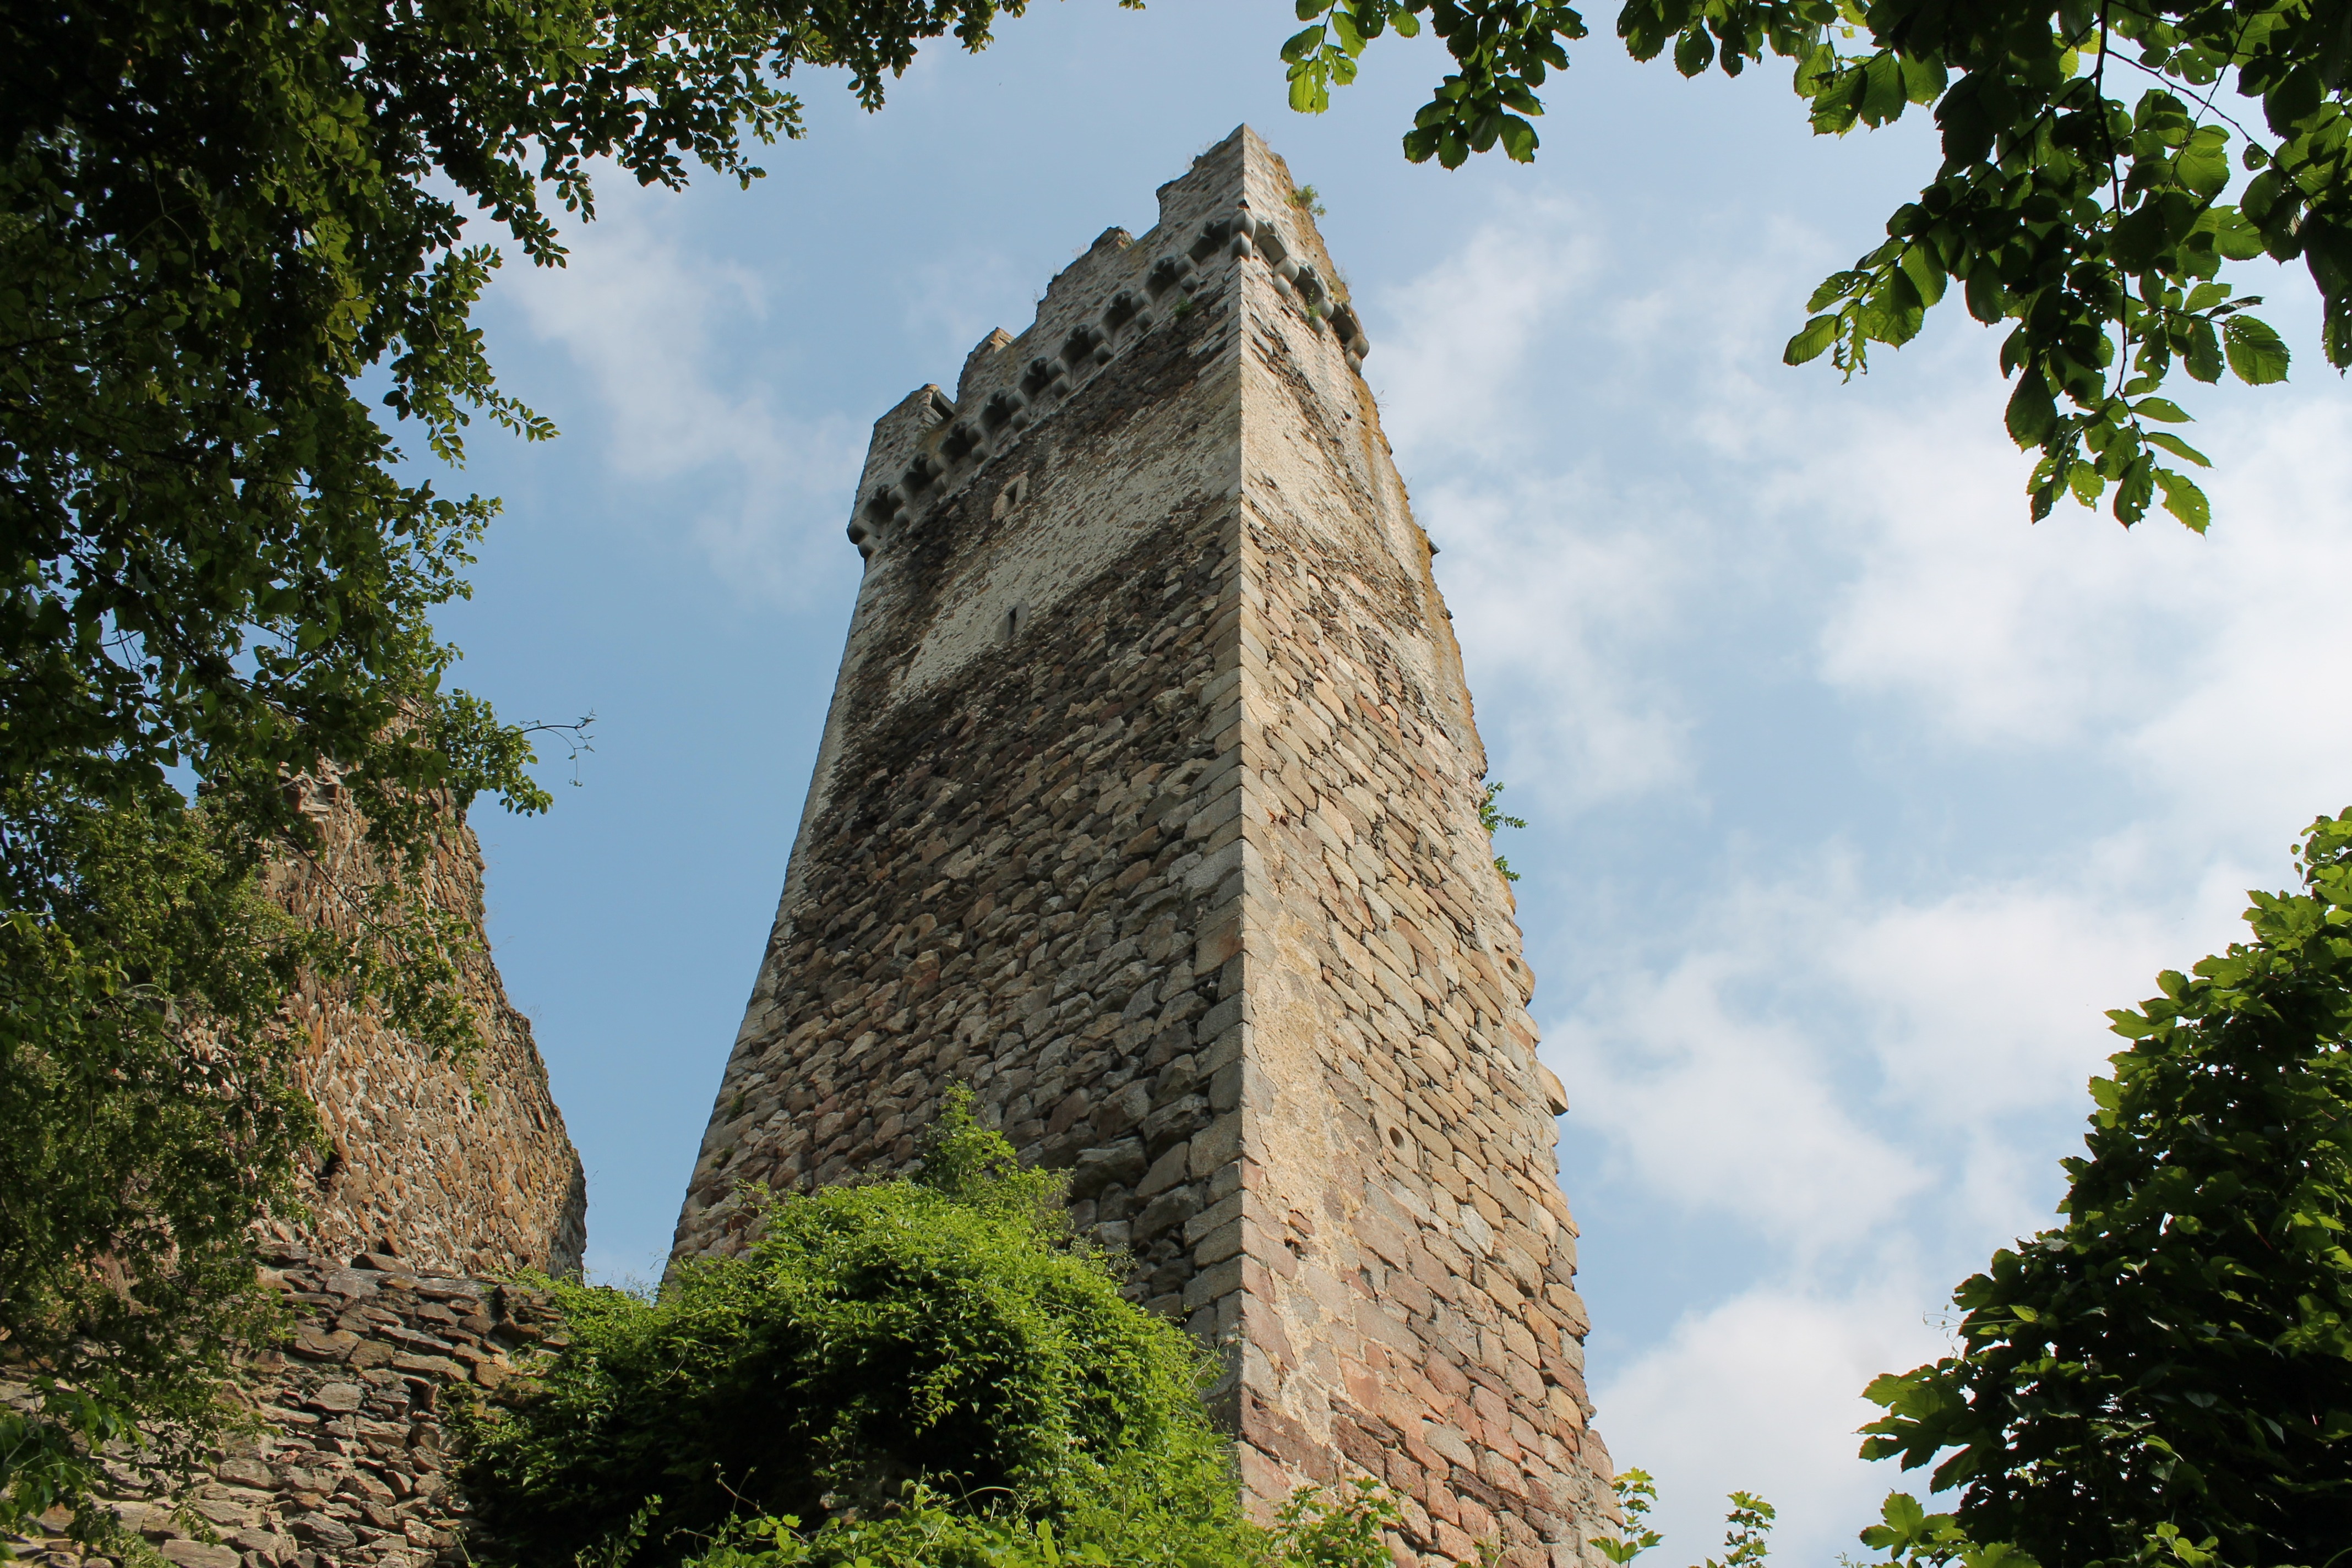
tree, rock, building, monument, tower, castle, landmark, ruin, tourism, place of worship, temple, ruins, keep, archaeological site, knight's castle, ancient history, woody plant, maya civilization